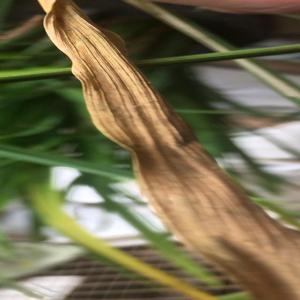
Disease: Bacterialblight